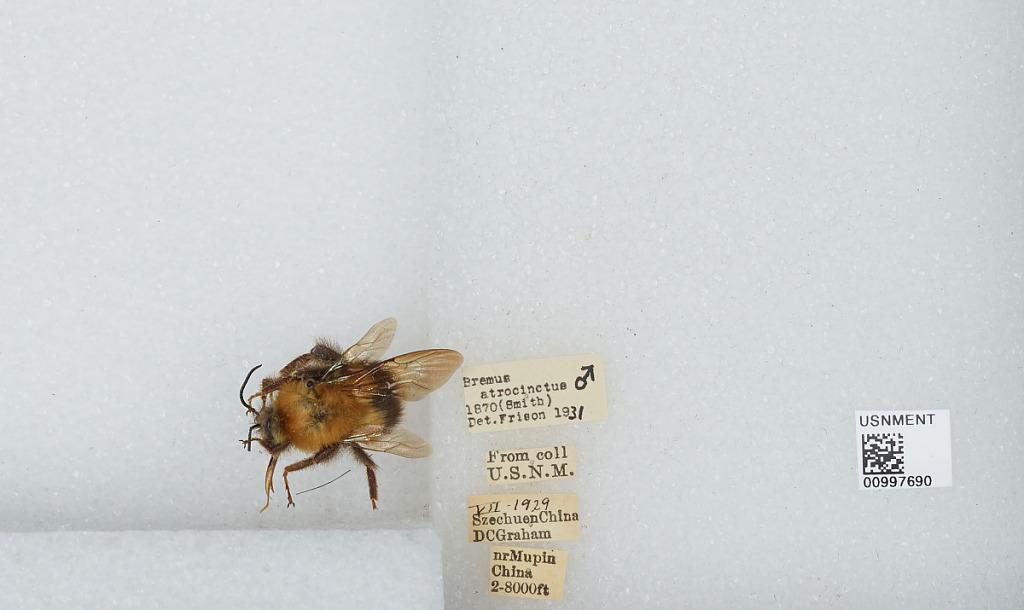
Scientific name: Bombus (Festivobombus) festivus Smith
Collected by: D. Graham
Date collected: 1929-7-
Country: China
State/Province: Sichuan
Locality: near Muping, formerly Mupin
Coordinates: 30.3692, 102.814
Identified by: Frison